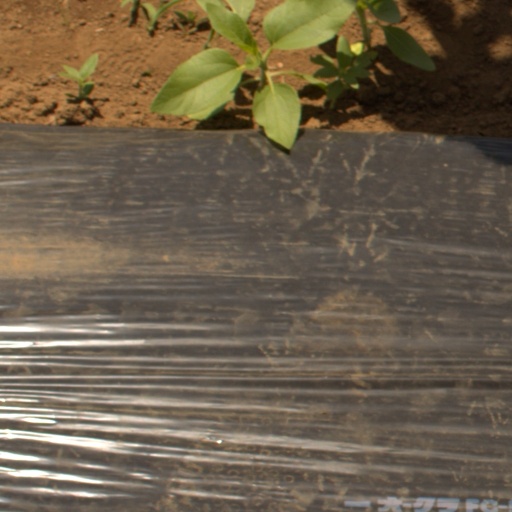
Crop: Jerusalem artichoke